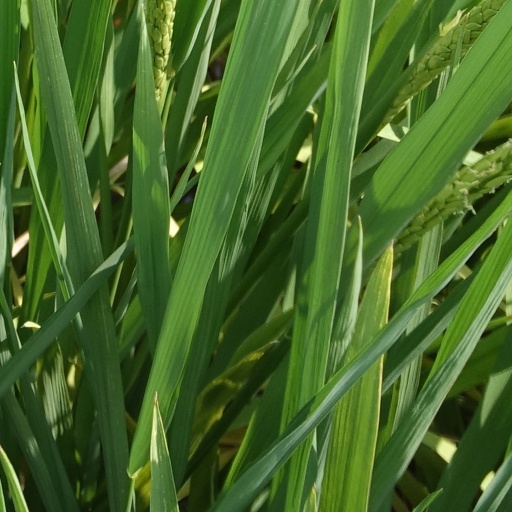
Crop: rice